Snowmelt

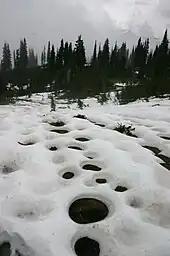
Vegetation gives off heat, resulting in this circular snowmelt pattern.

There are several energy fluxes involved in the melting of snow. These fluxes can act in opposing directions, that is either delivering heat to or removing heat from the snowpack. Ground heat flux is the energy delivered to the snowpack from the soil below by conduction. Radiation inputs to the snowpack include net shortwave (solar radiation including visible and ultraviolet light) and longwave (infrared) radiation. Net shortwave radiation is the difference in energy received from the sun and that reflected by the snowpack because of the snowpack albedo. Longwave radiation is received by the snowpack from many sources, including ozone, carbon dioxide, and water vapor present in all levels of the atmosphere. Longwave radiation is also emitted by the snowpack in the form near–black-body radiation, where snow has an emissivity between 0.97 and 1.0. Generally the net longwave radiation term is negative, meaning a net loss of energy from the snowpack. Latent temperature flux is the energy removed from or delivered to the snowpack which accompanies the mass transfers of evaporation, sublimation, or condensation. Sensible heat flux is the heat flux due to convection between the air and snowpack.